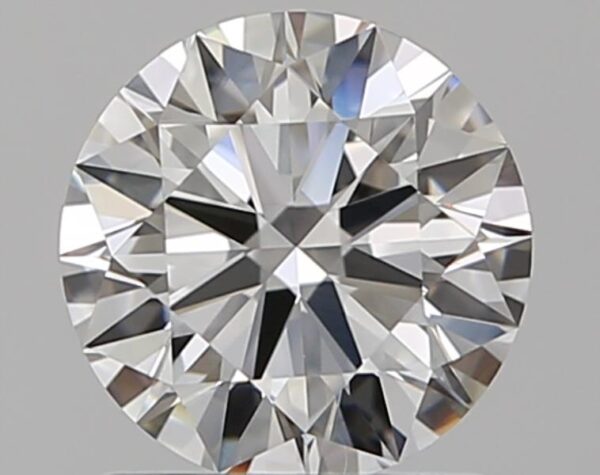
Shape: round
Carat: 1.01
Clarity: VVS1
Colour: G
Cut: EX
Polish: EX
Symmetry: EX
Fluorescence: N
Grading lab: GIA
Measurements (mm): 6.41 x 6.45 x 3.94